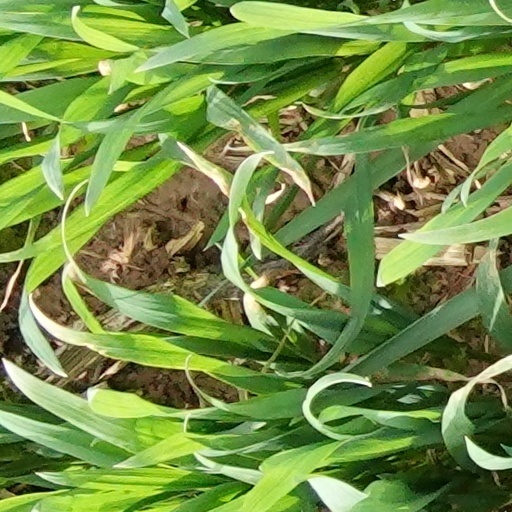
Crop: wheat